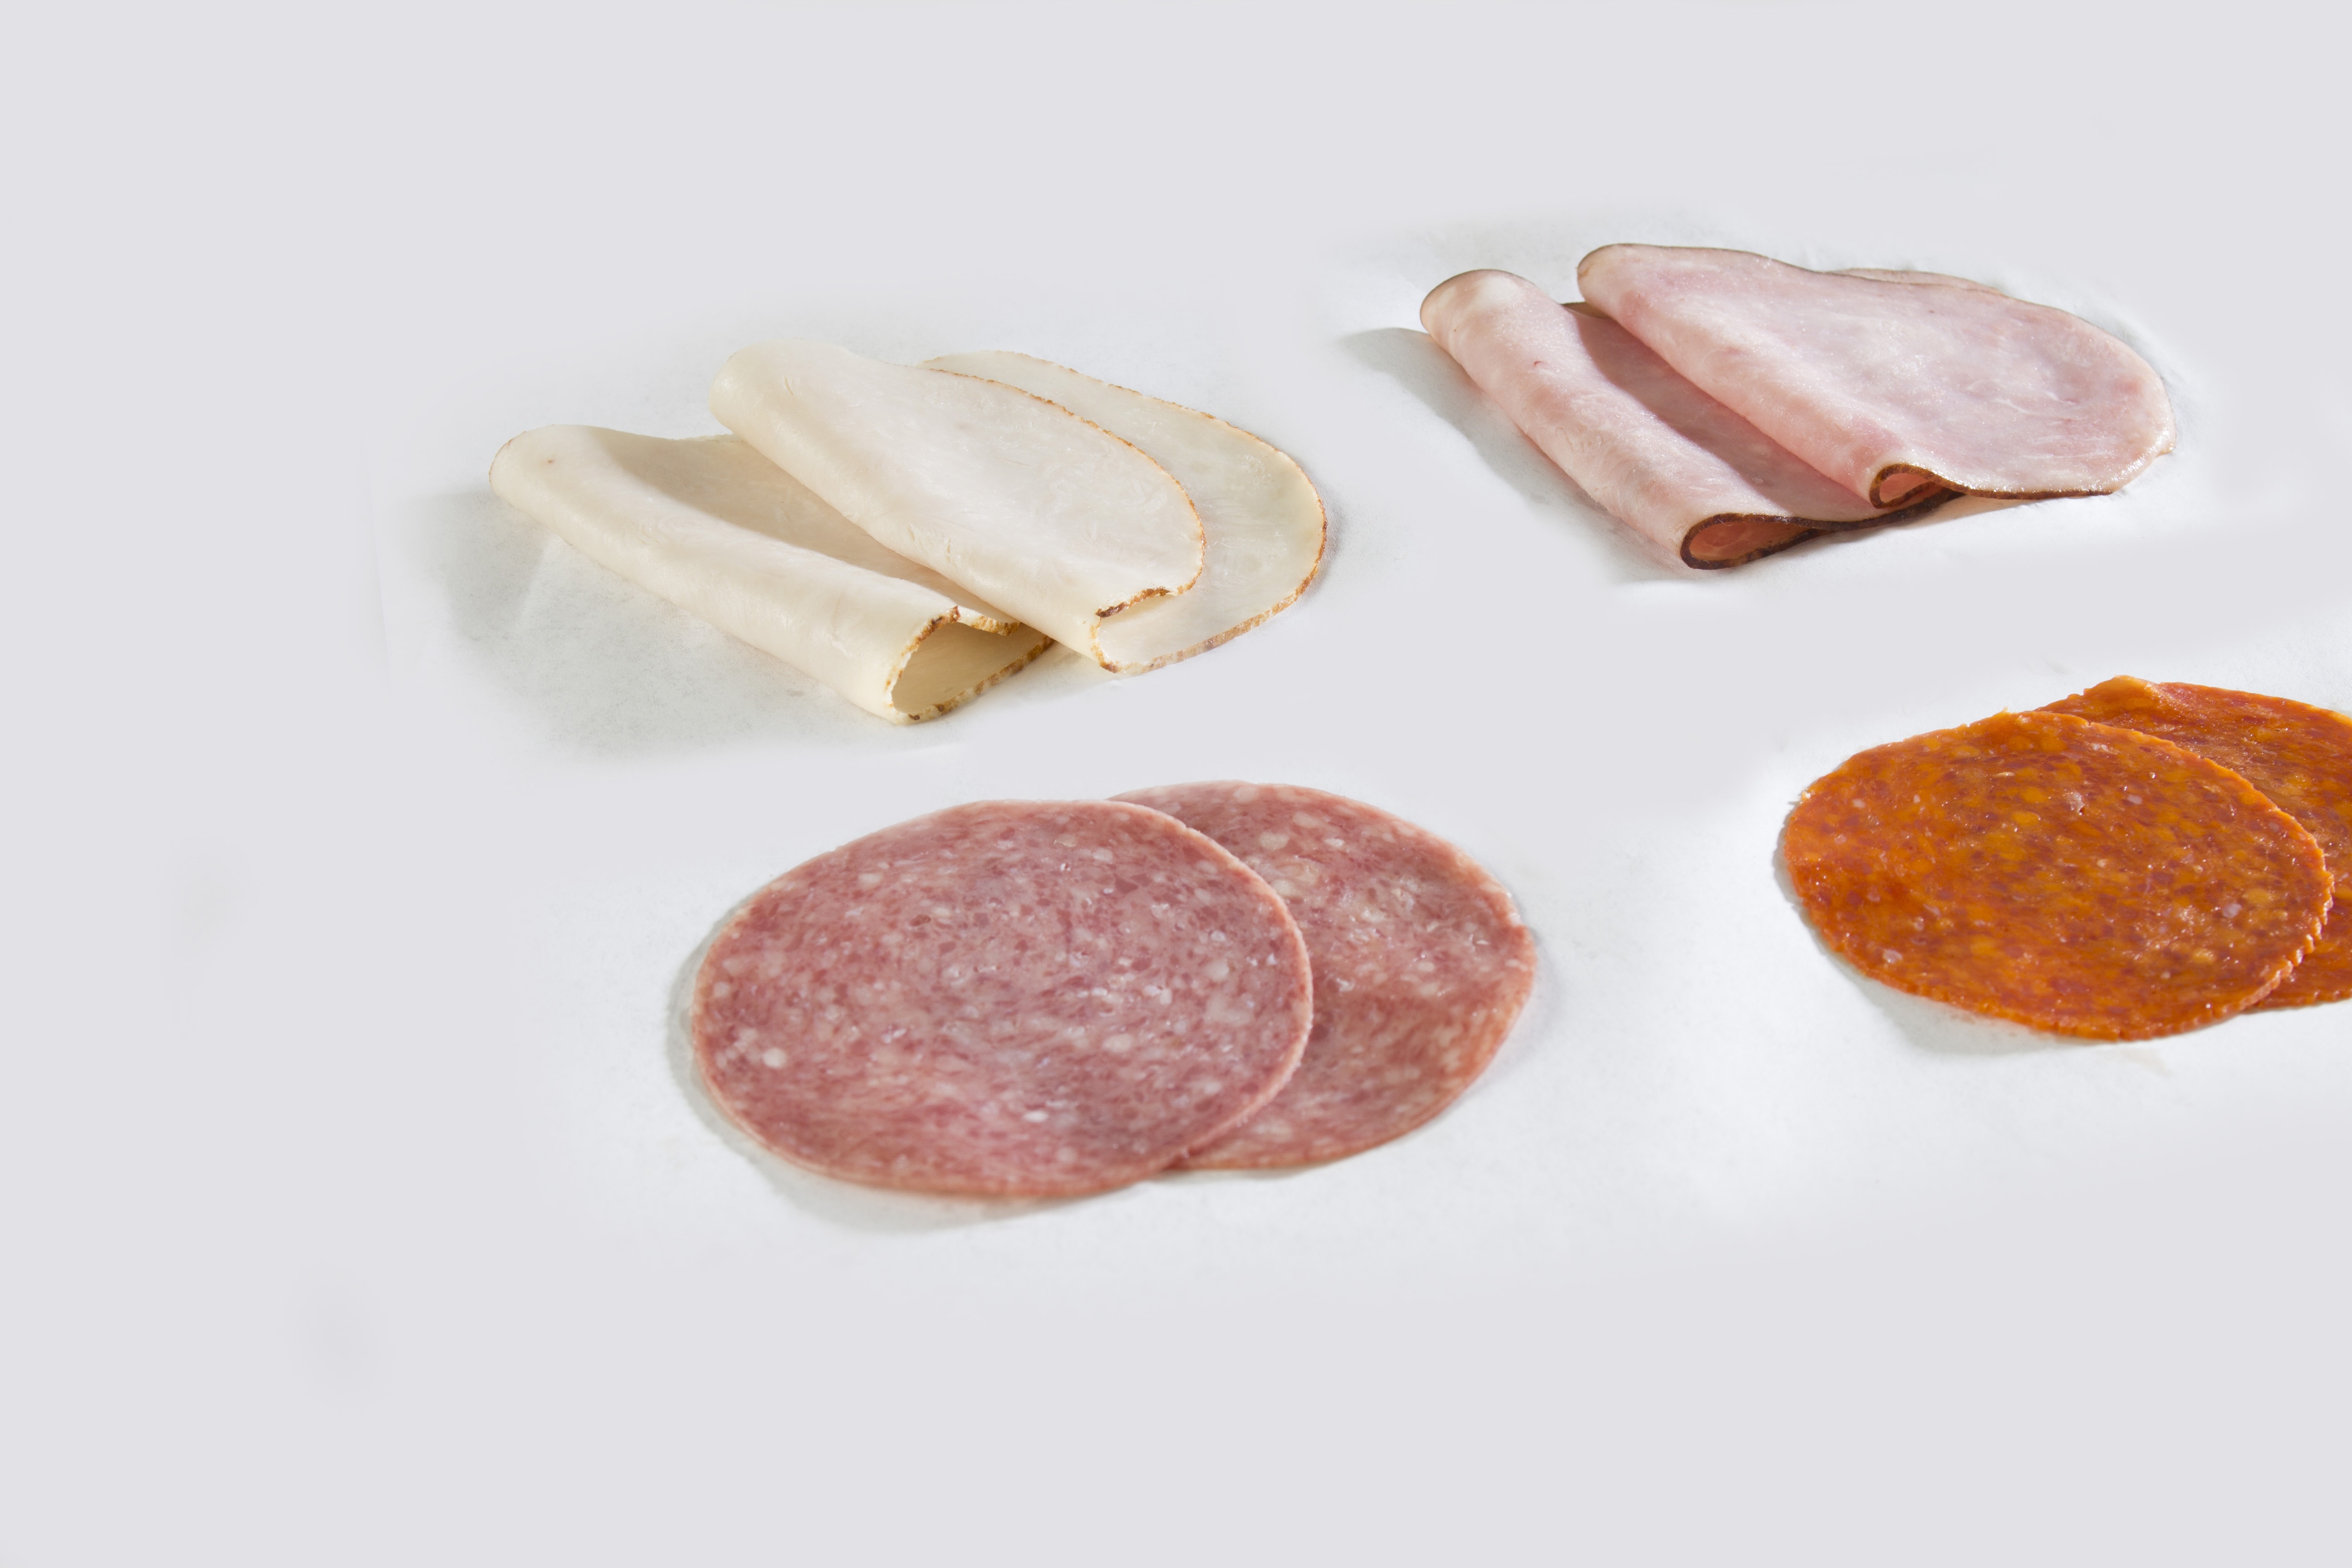
dish, food, cooking, produce, healthy, meat, cuisine, sausage, salami, product, slices, tasty, ham, animal source foods, salt cured meat, kielbasa, bologna sausage